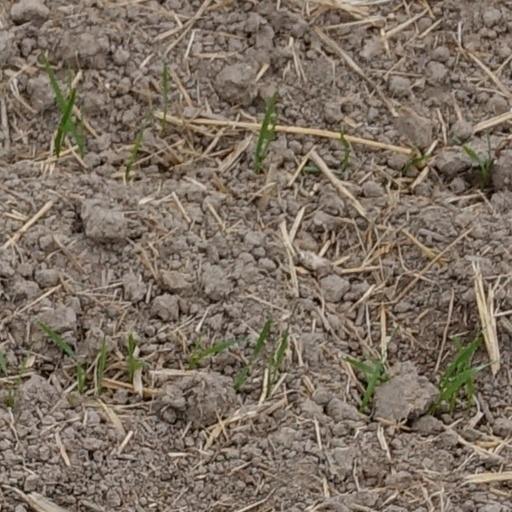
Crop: wheat